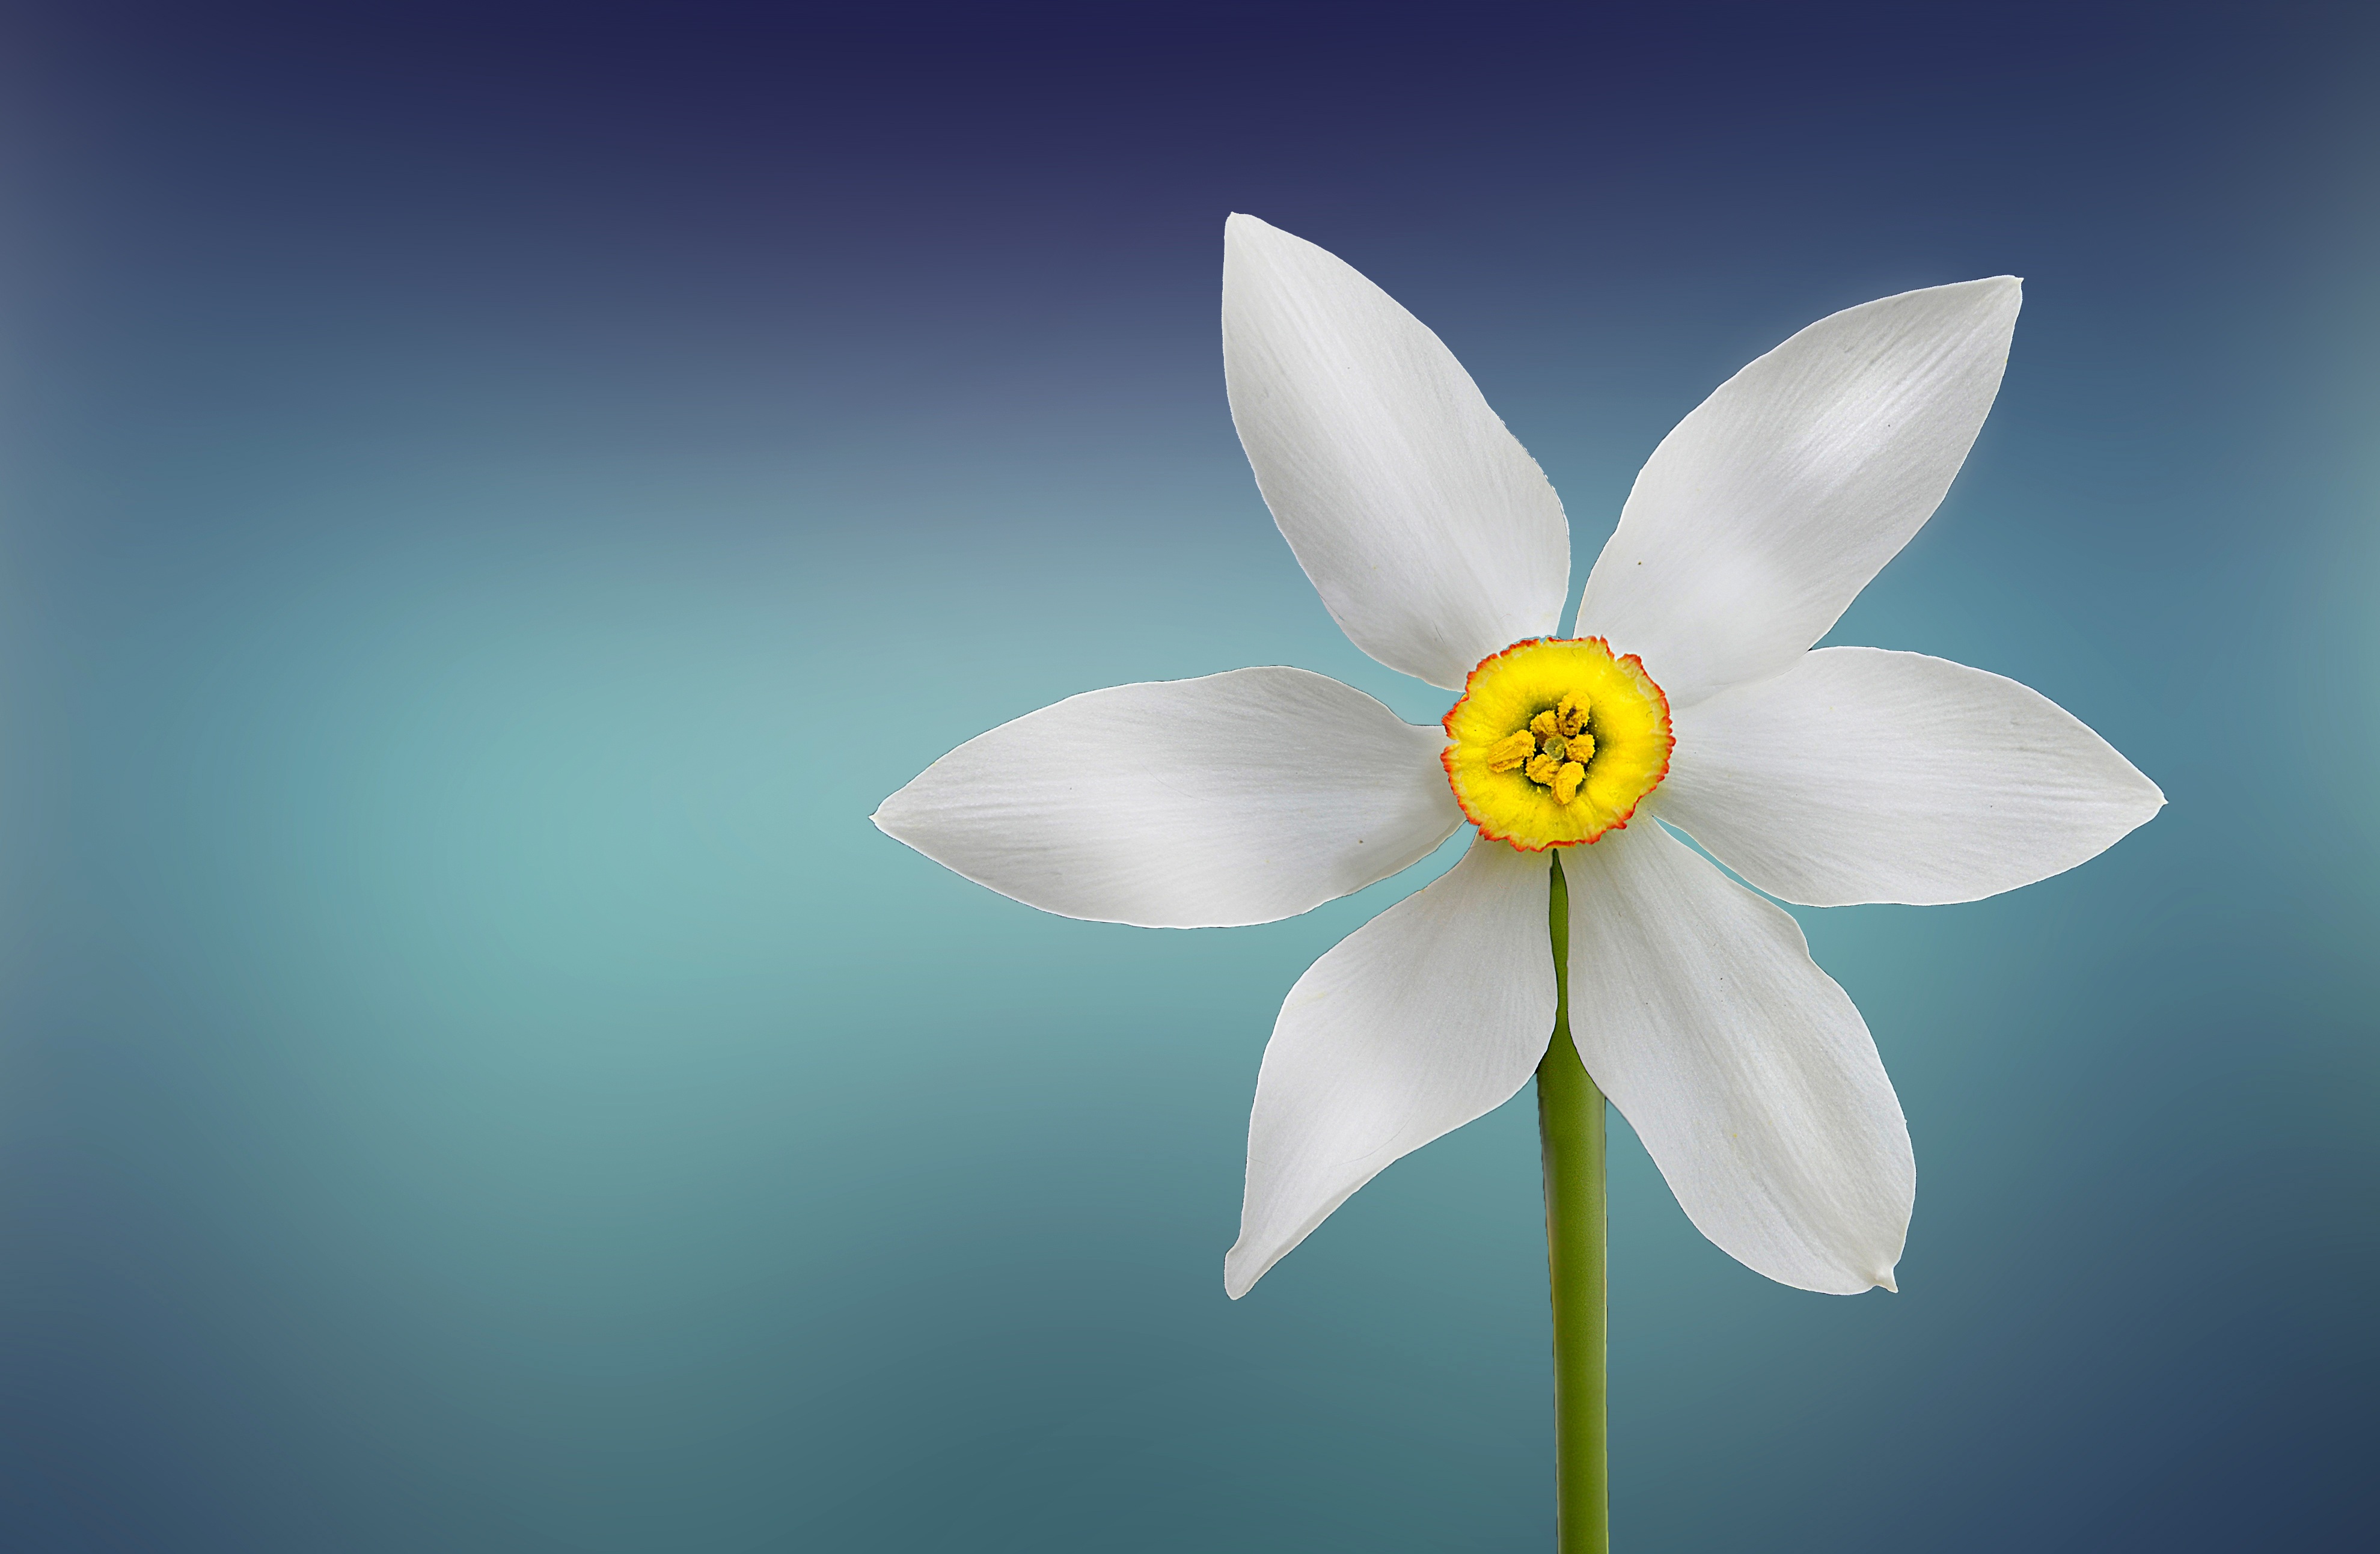
blossom, plant, white, photography, wheel, flower, petal, bloom, blue, yellow, flora, close up, petals, macro photography, flowering plant, hd wallpaper, computer wallpaper, land plant